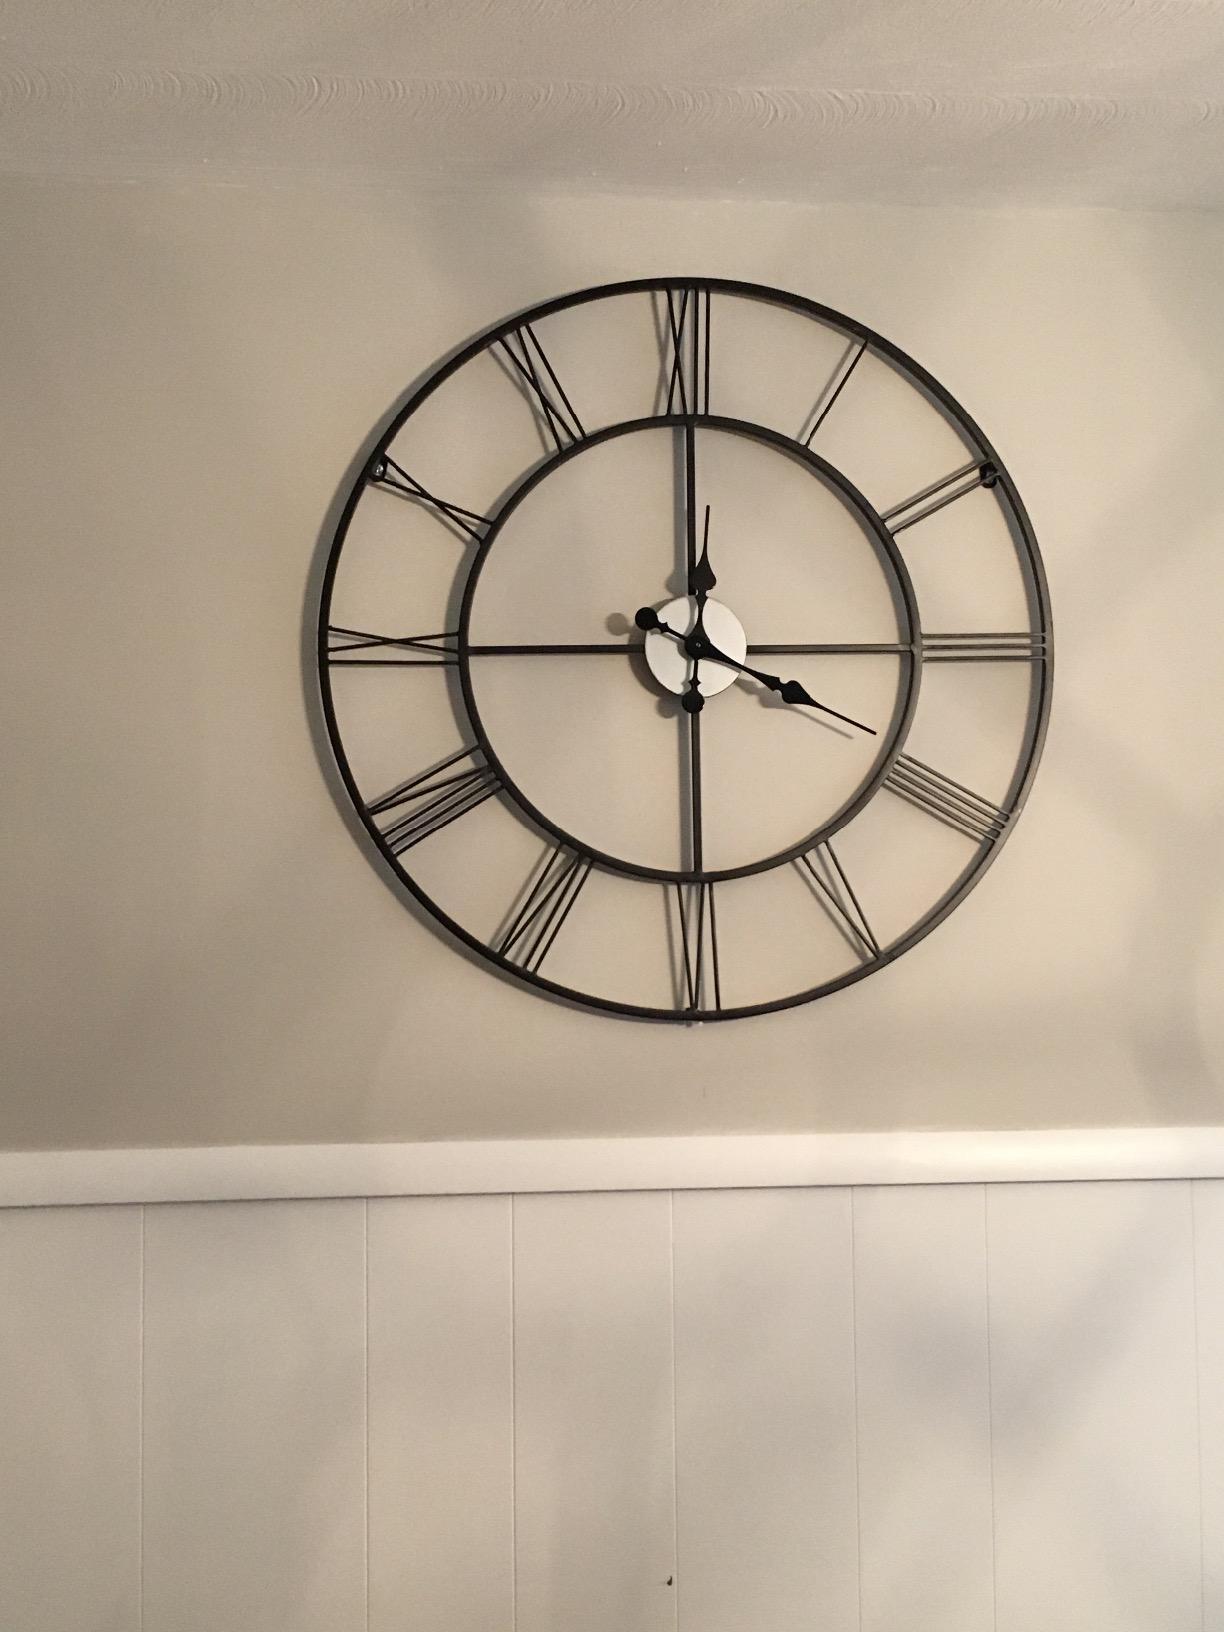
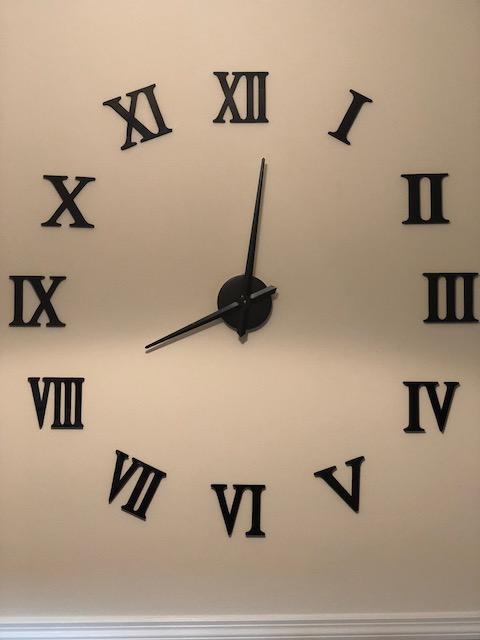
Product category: clock
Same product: no